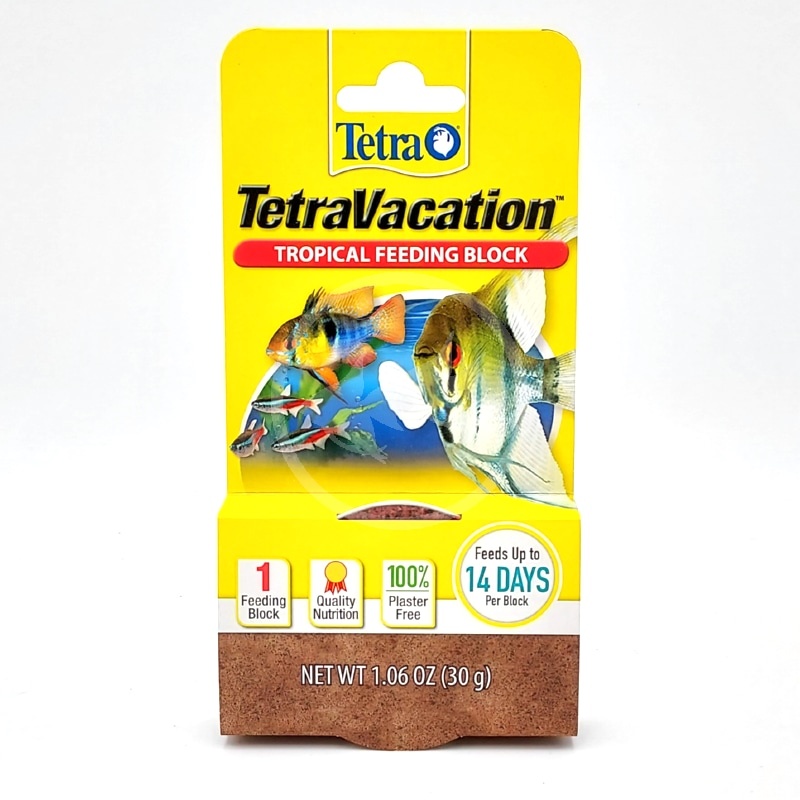
TETRA TetraVacation  Tropical Feeding Block 14 Day  (1.06 oz)
Tetra TetraVacation Tropical Feeding Block 14 Day: Existing plaster blocks are “old school” technology that can wreak havoc on your water quality! Tetra brands innovative gel feeder block contains no plaster and feeds up to 14 days with the Tetra® Vacation Tropical Feeding Block. Blended with patented ProCare for optimal health.
Brand: HialeahPetNeeds
Category: Animals & Pet Supplies > Pet Supplies > Fish & Aquatic Supplies > Fish Feeders